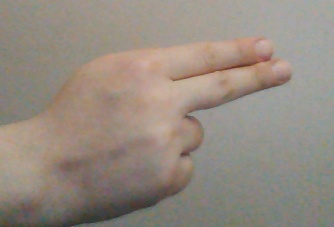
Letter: ain